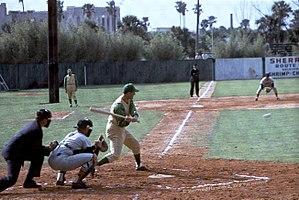
Rocco Domenico « Rocky » Colavito, Jr., né le 10 août 1933 à New York, est un ancien joueur de baseball qui évolua en Ligues majeures.